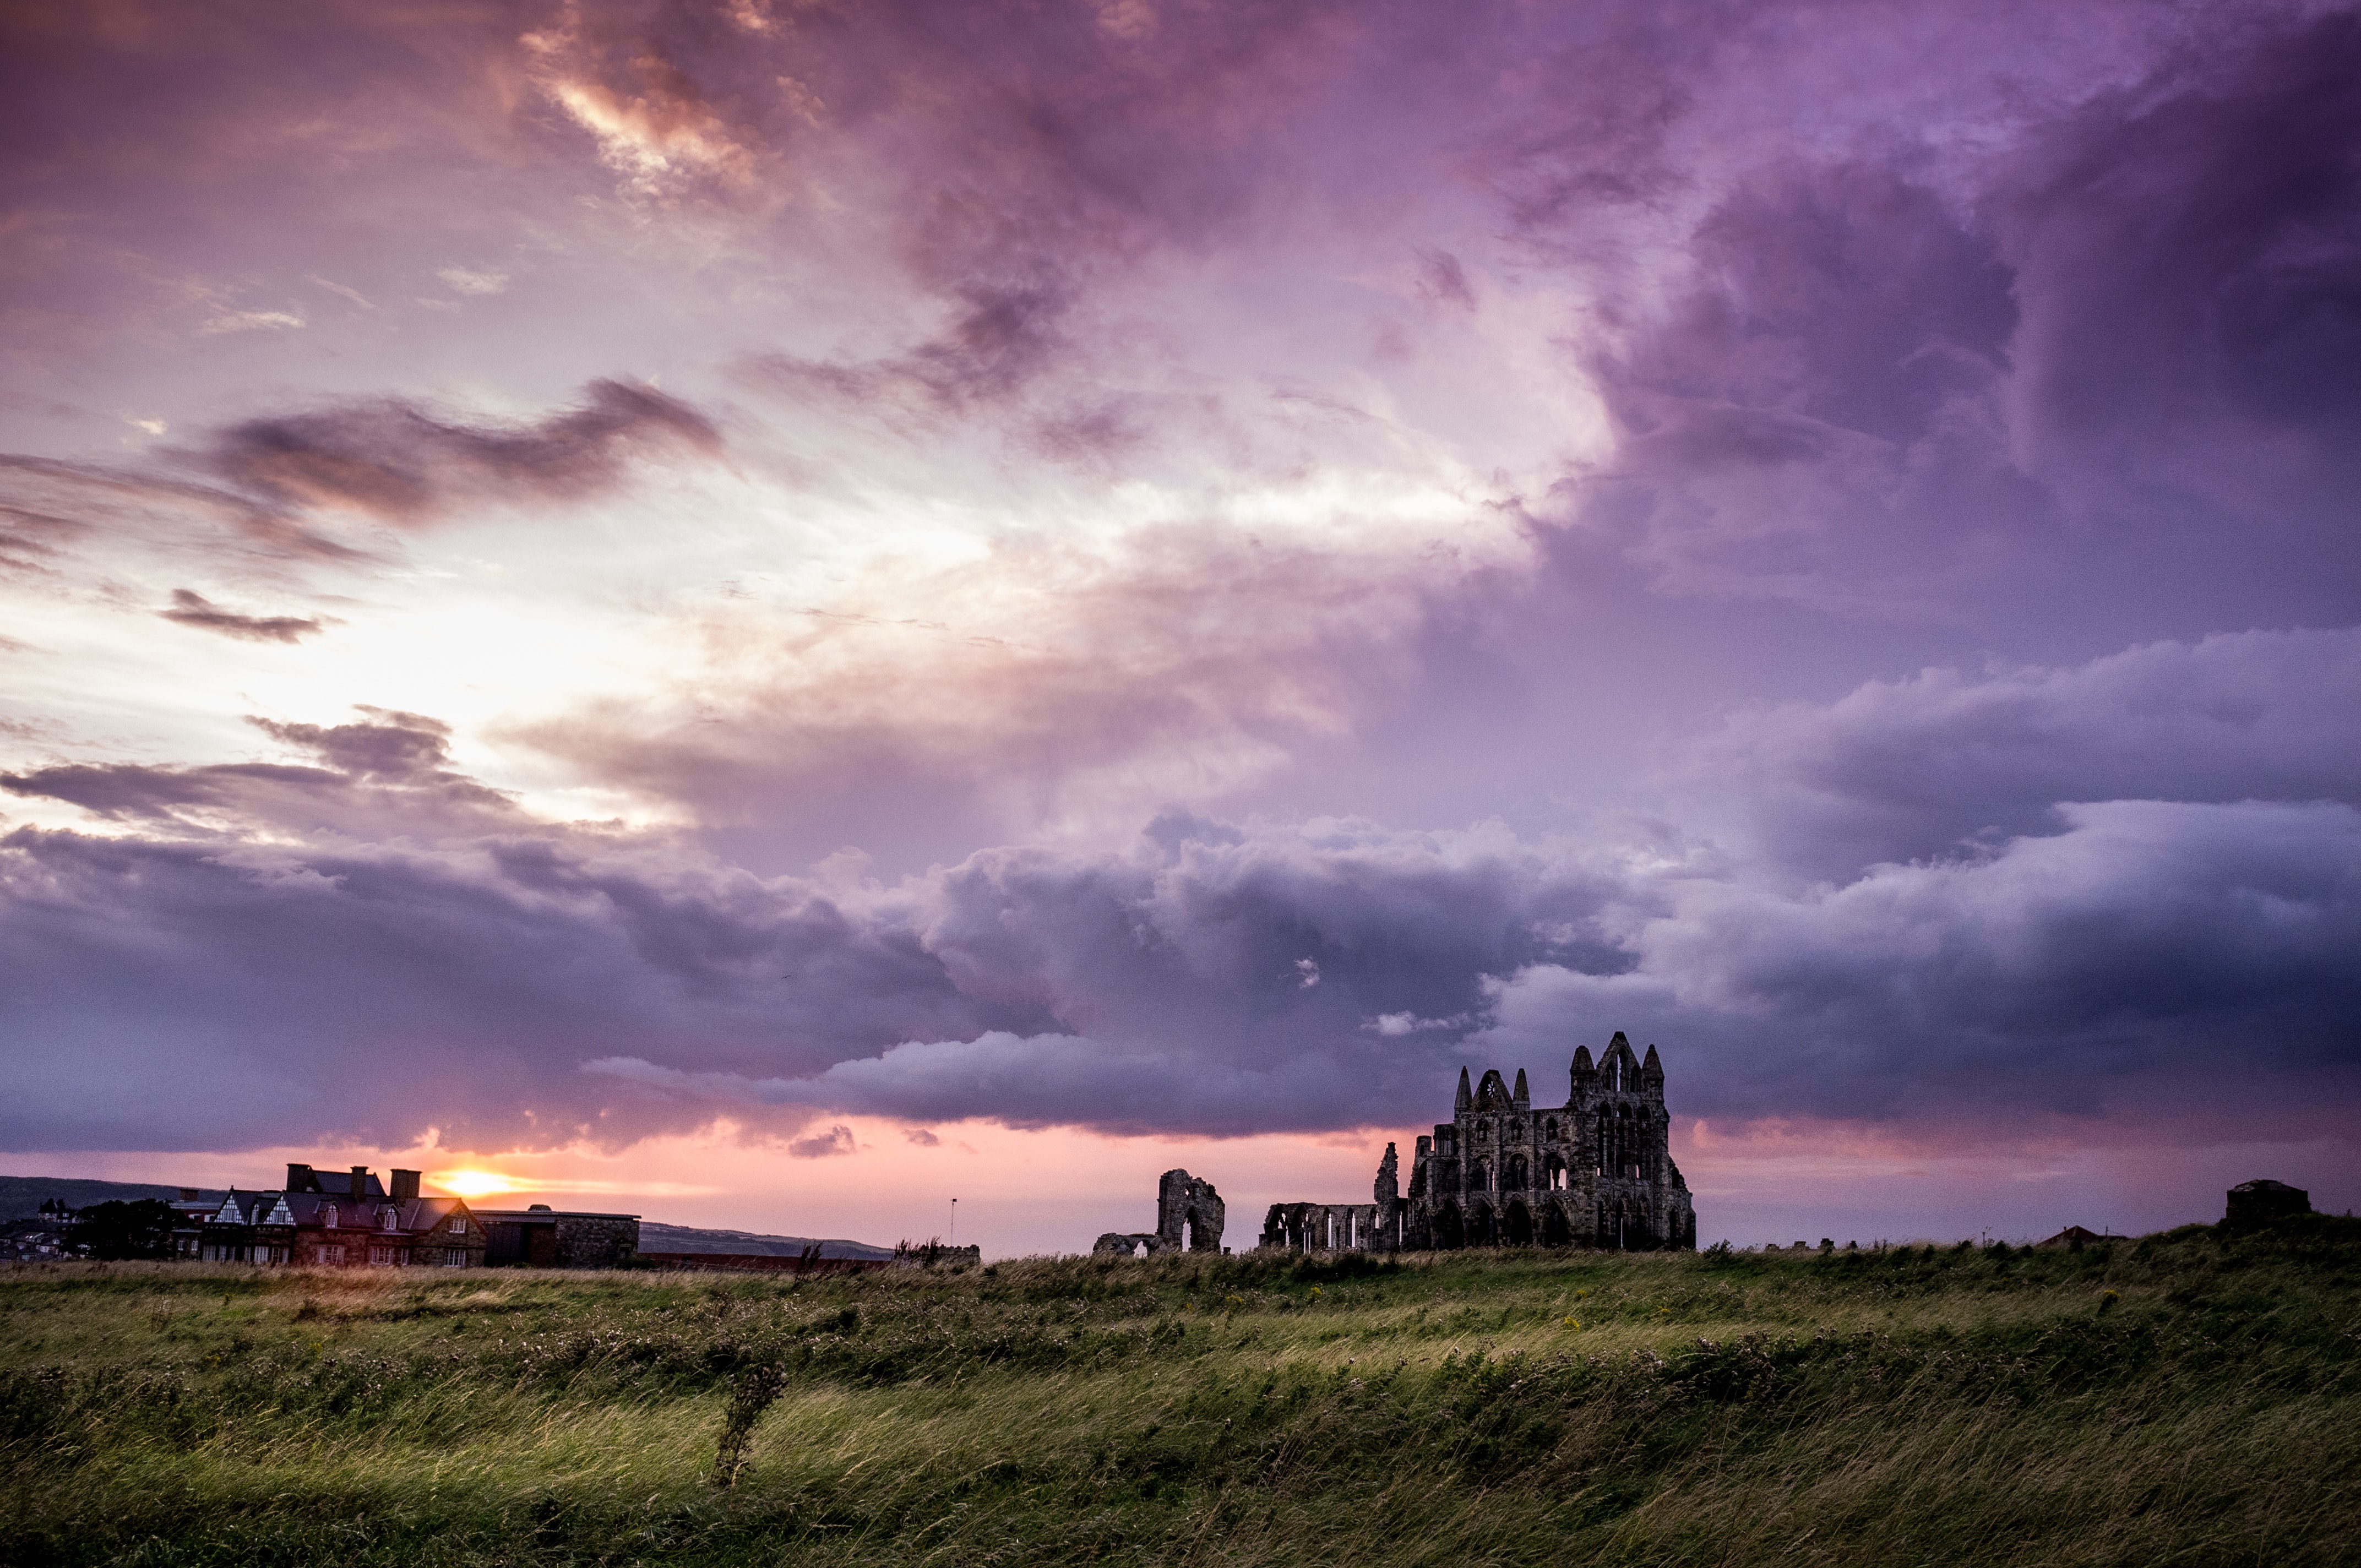
clouds, castle, field, cloud, sky, atmosphere, plant, ecoregion, natural landscape, afterglow, highland, dusk, sunlight, atmospheric phenomenon, cumulus, horizon, sunset, grass, landscape, sunrise, grassland, tree, plain, rural area, meadow, calm, hill, prairie, road, city, evening, meteorological phenomenon, dawn, darkness, pasture, steppe, red sky at morning, storm, wildlife, night, stock photography, wind, farm, reflection, rock, magenta, soil, panorama